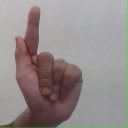
अक्षर: ळ